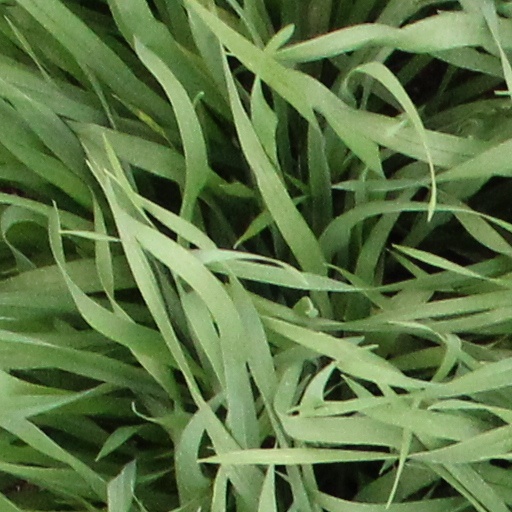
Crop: wheat